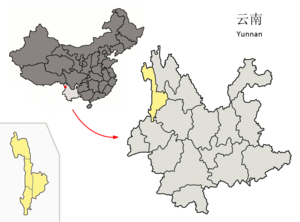
La préfecture autonome lisu de Nujiang est une subdivision administrative du nord-ouest de la province du Yunnan en Chine.